Mote (food)

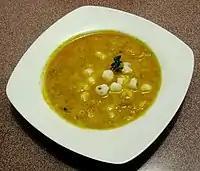
Mote pata.

In Ecuador, "mote" refers to corn kernels that have been boiled and cooked, which are served peeled. They often accompany popular dishes such as "hornado" and "fritada". They are used in many soups, including "caldo de patas". It is also the main ingredient in dishes typical of the city of Cuenca, such as "mote pillo", "mote sucio" and "mote pata".